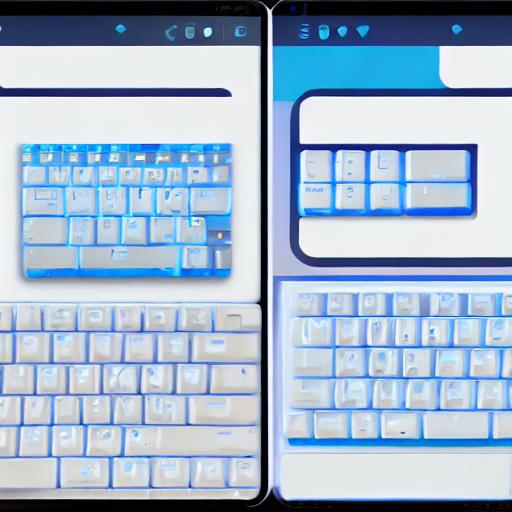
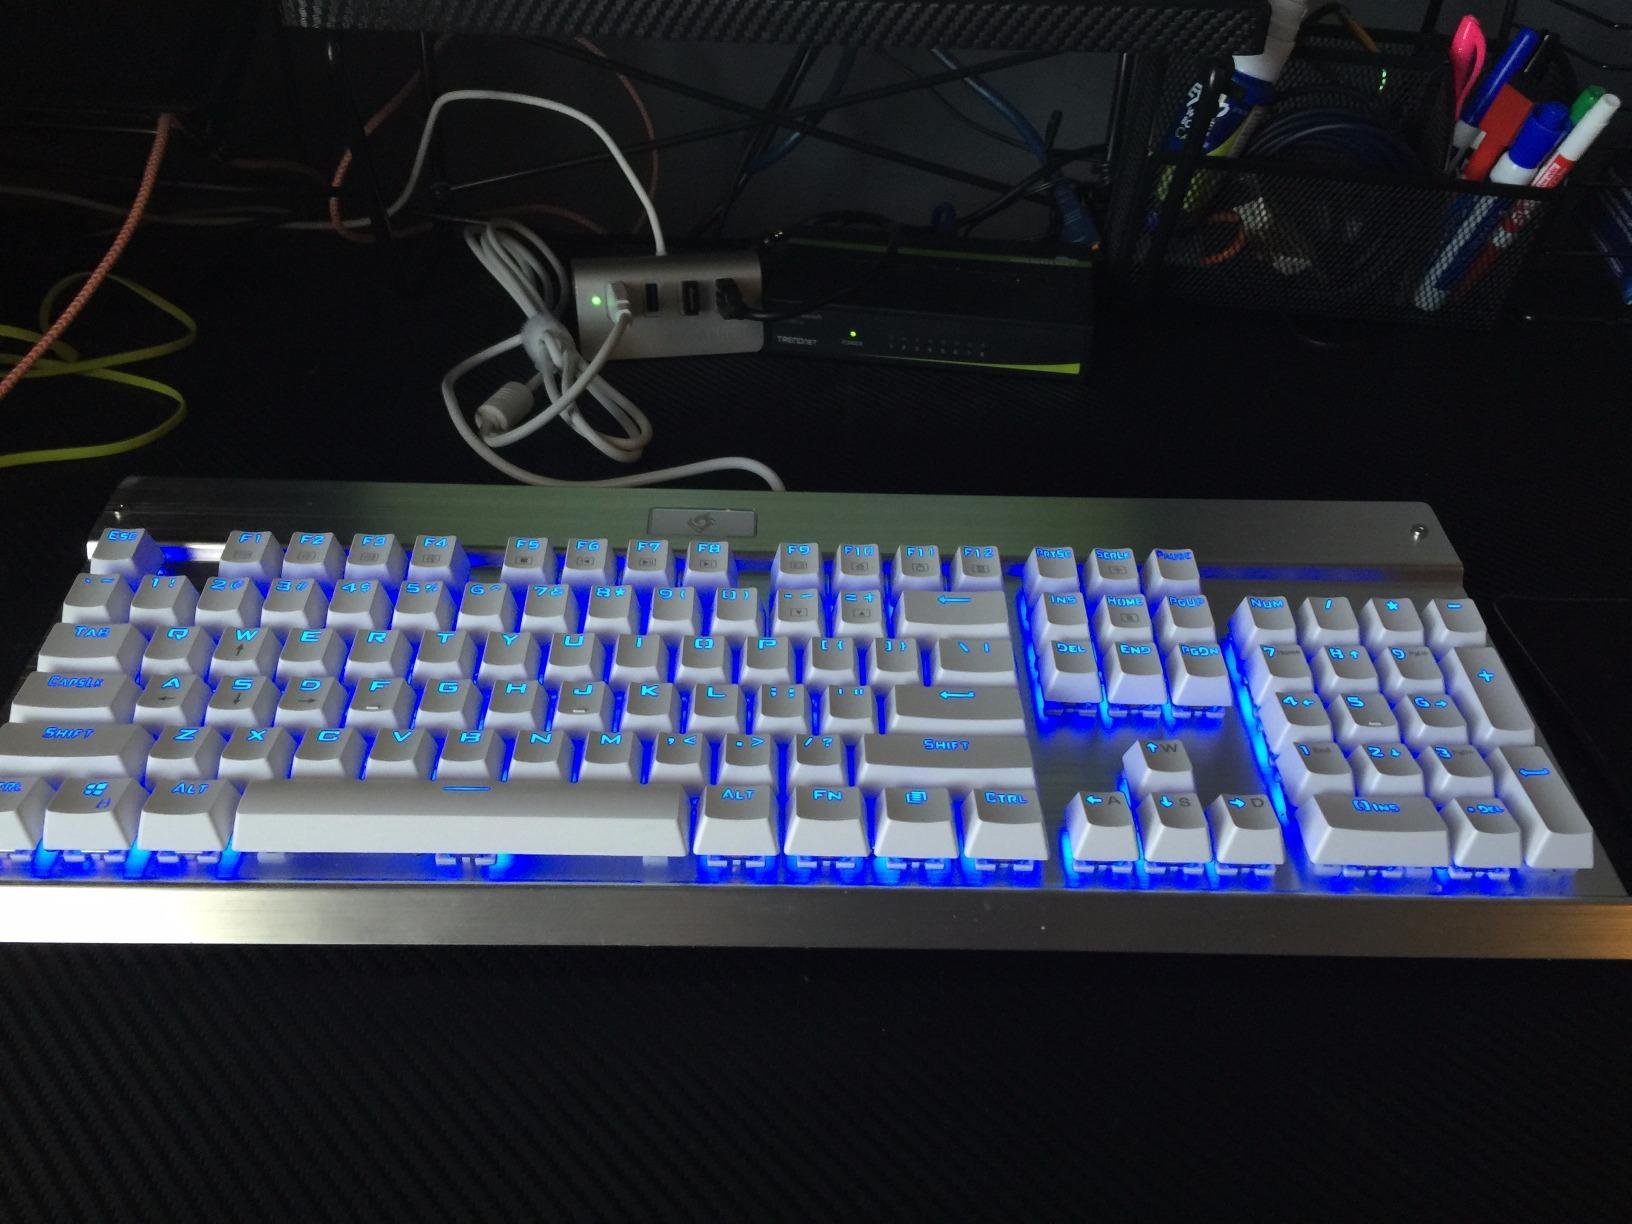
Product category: keyboard
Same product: no